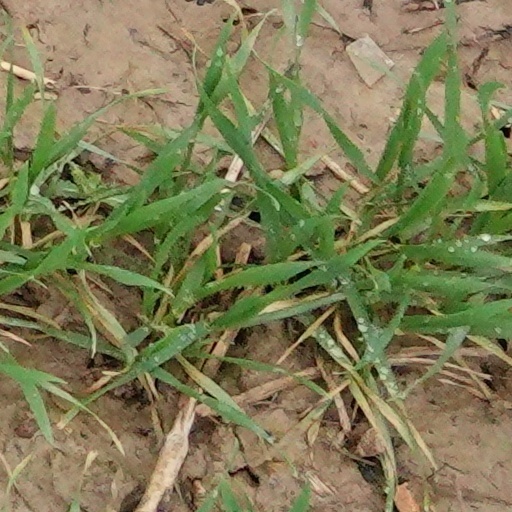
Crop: wheat